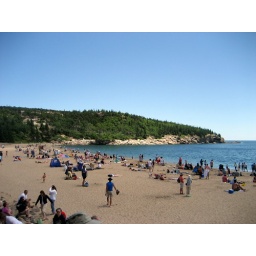
A popular beach in Acadia National Park. The only people brave enough to get in the water were young children!